Alfred Guillou

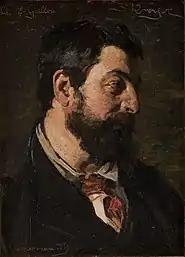
Alfred Guillou; portrait by Peder Severin Krøyer (1879)

Alfred Guillou (12 September 1844, Concarneau - 1926, Concarneau) was a French painter of Breton heritage.